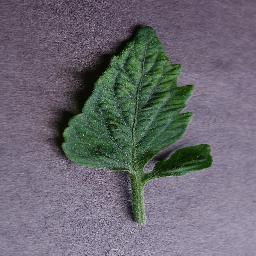
Label: Tomato___Tomato_mosaic_virus